Canada–Poland relations

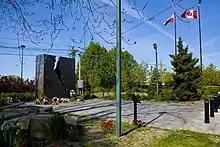
Katyn Monument in Toronto

During the Danzig crisis in the summer of 1939, the Canadian Prime Minister William Lyon Mackenzie King hoped the crisis would be resolved with Poland agreeing to the German demand that the Free City of Danzig "go home to the "Reich"". In April 1943, when mass graves of the Polish officers massacred by the NKVD in the Katyn Wood were discovered, Mackenzie King wrote in his diary that it was the Poles who caused the outbreak of the war in 1939 by refusing to give in to Hitler's demand that Danzig be allowed to rejoin Germany, and as such it was the Poles' own fault for the Katyn massacre and everything else they had suffered since 1939. The British historian Victor Rothwell described King's comments about the Katyn Wood massacre as "spiteful". On 1 September 1939 Germany invaded Poland starting World War II, and on 3 September 1939 Polish-allied Britain and France declared war on Germany. Canada joined the Allies and entered World War II by declaring war on Germany on 10 September 1939. King was unenthusiastic about going to war, but in English Canada there was such a popular demand that Canada stand by the "mother country" of Great Britain that he had no choice. King felt no affection for Poland, and after declaring war wrote in his diary that if Hitler did not win the war, then Stalin certainly would.